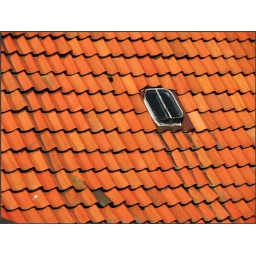
A small window on a red roof from a german house in Goettingen, Germany